Siddhaṃ script

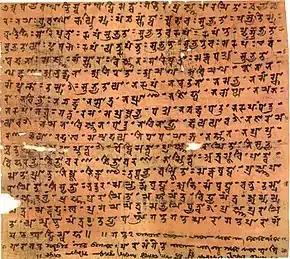
A Siddhaṃ manuscript of the "Heart Sutra". Bibliothèque nationale de France

Many Buddhist texts taken to China along the Silk Road were written using a version of the script. This continued to evolve, and minor variations are seen across time, and in different regions. Importantly, it was used for transmitting the Buddhist tantra texts. At the time it was considered important to preserve the pronunciation of mantras, and Chinese was not suitable for writing the sounds of Sanskrit. This led to the retention of the script in East Asia. The practice of writing using survived in East Asia where Chinese Esoteric Buddhism persisted.